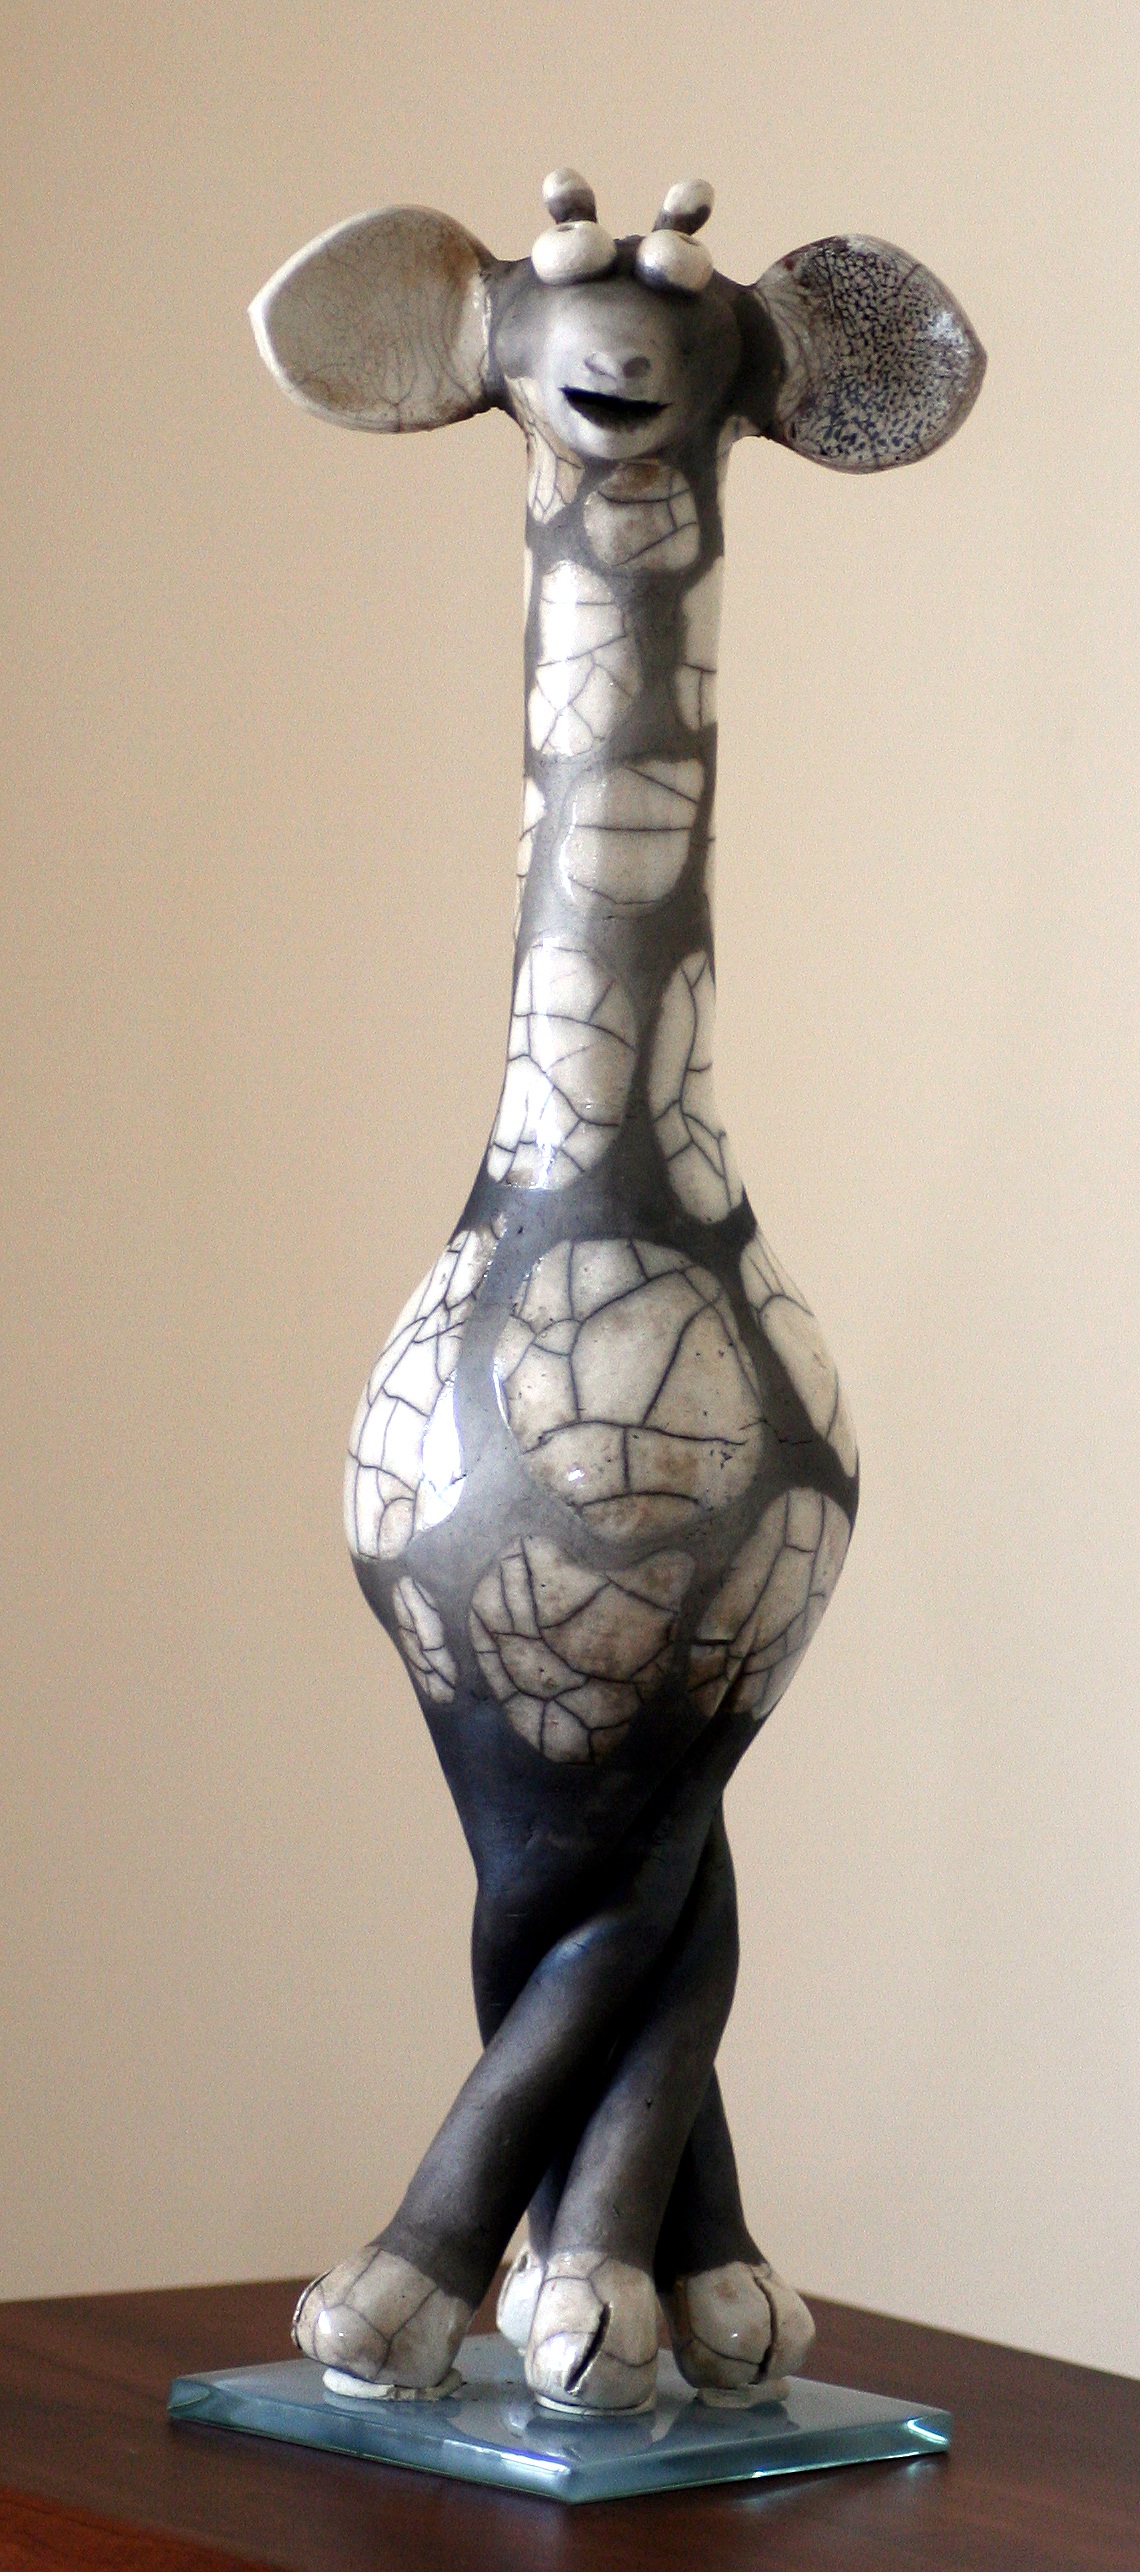
animal, monument, france, statue, ceramic, africa, pottery, material, giraffe, sculpture, art, earth, bronze, bronze sculpture